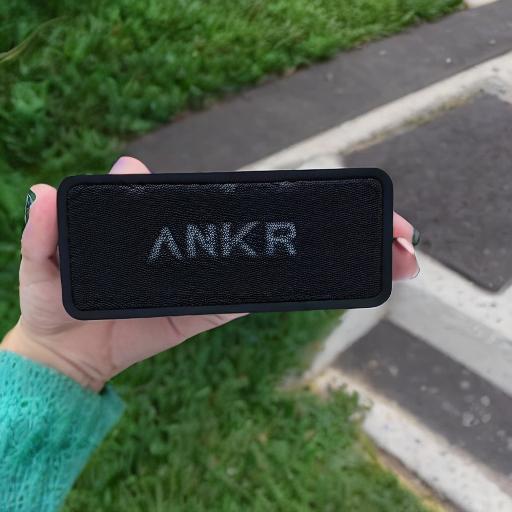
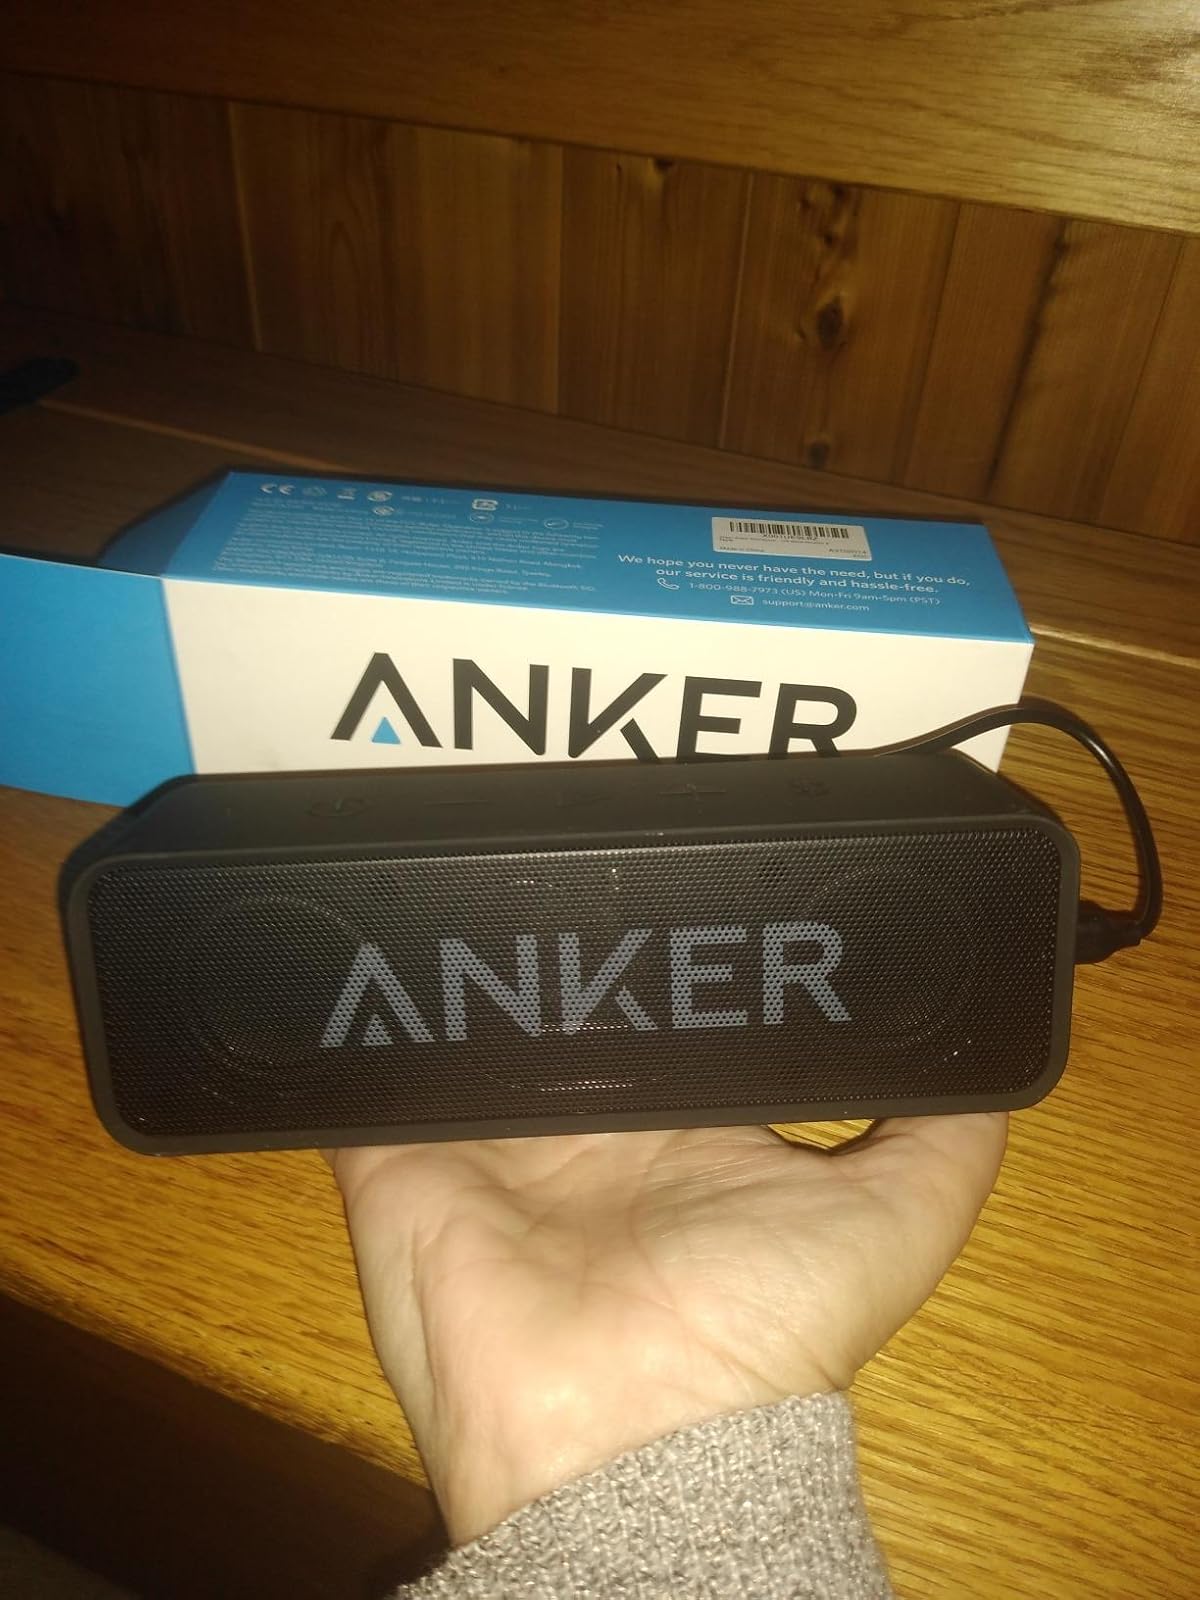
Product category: speaker
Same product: no